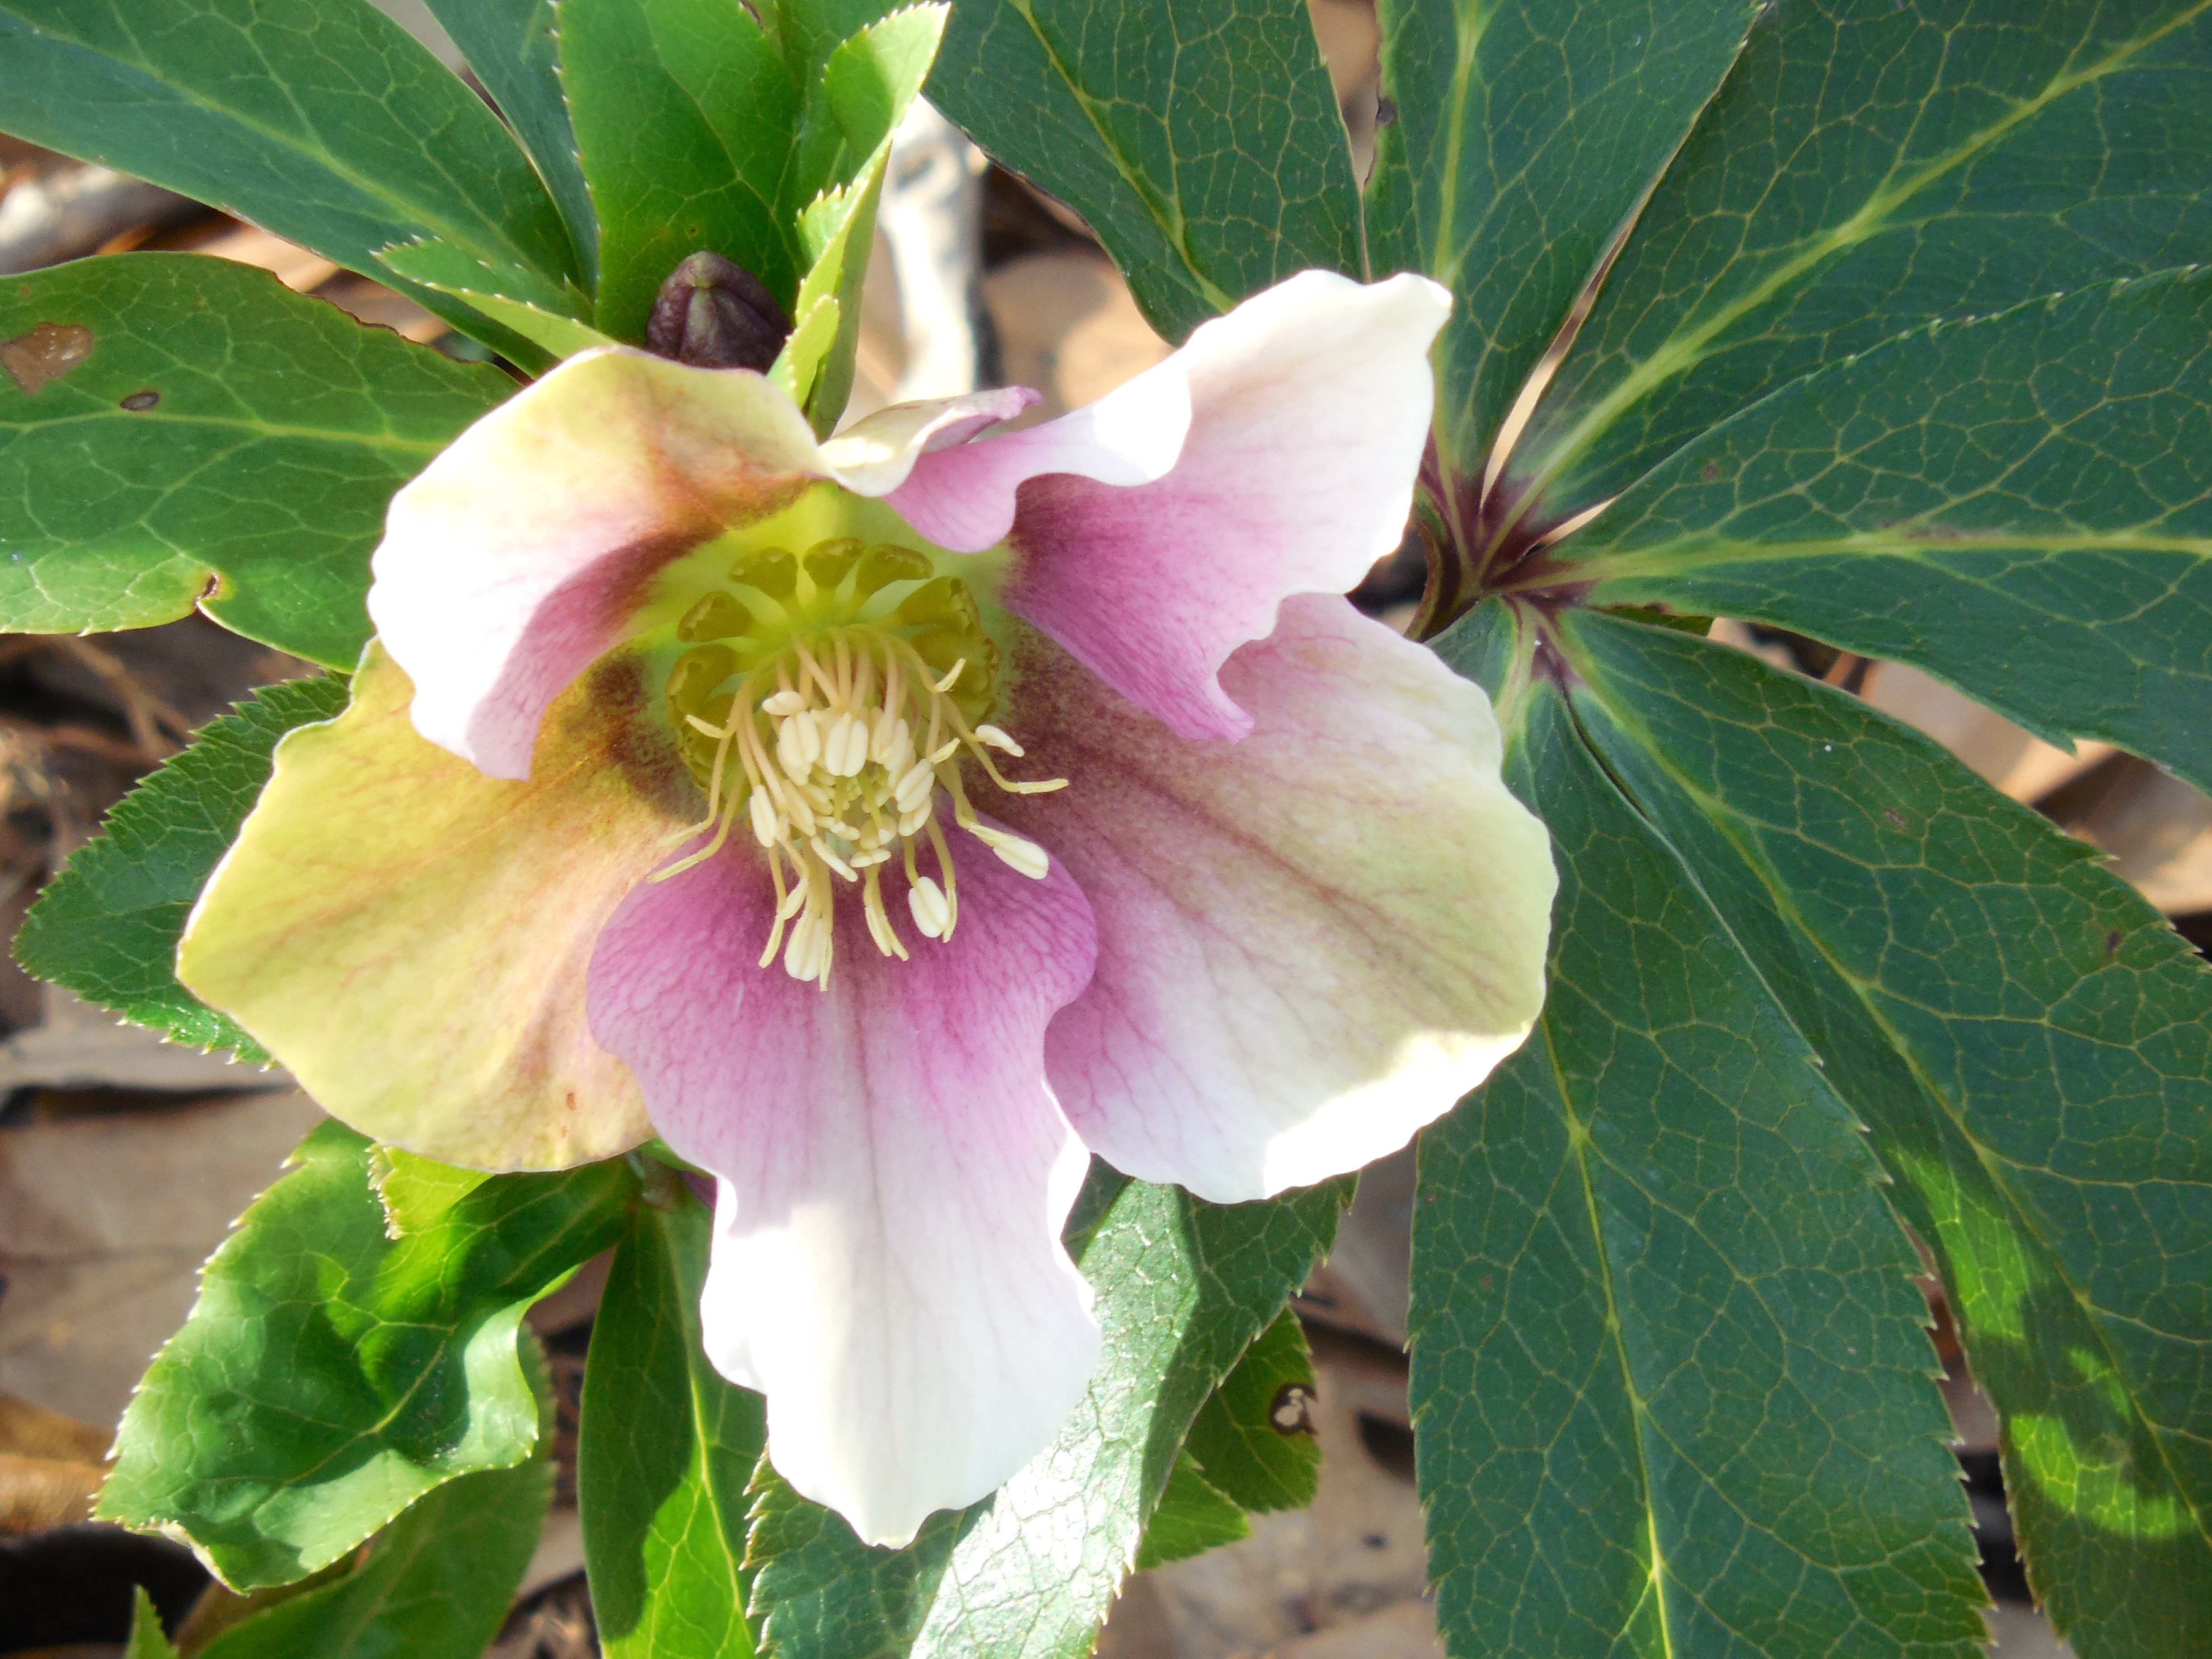
nature, blossom, winter, plant, white, flower, petal, bloom, floral, rose, green, produce, macro, natural, botany, blooming, garden, flora, perennial, botanical, gardening, shrub, pistil, herbaceous, herbs, helleborus, stamens, flowering plant, hellebore, land plant, lenten rose, lenten